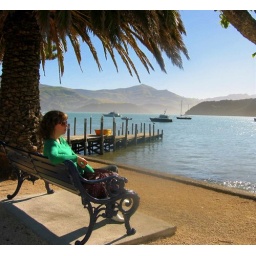
boy did I live in that green sweater!! ;-)